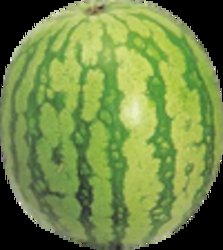
Label: Watermelon